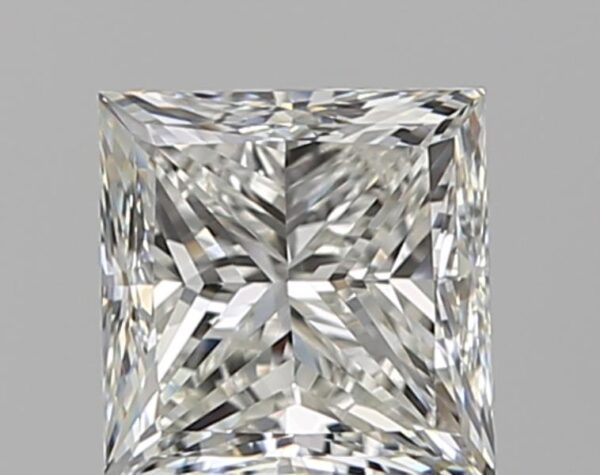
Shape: princess
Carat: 1
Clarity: VVS2
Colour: I
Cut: VG
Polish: VG
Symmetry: GD
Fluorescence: N
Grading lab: GIA
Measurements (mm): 5.34 x 5.27 x 3.96